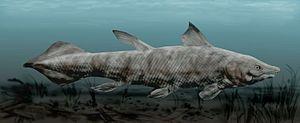
Chinlea est un genre éteint de poissons à membres charnus, rattaché à la famille des Mawsoniidae, elle-même regroupée au sein des Coelacanthiformes. Une seule espèce est assignée à ce genre : Chinlea sorenseni créée par B. Schaeffer en 1967 à partir de fossiles découverts dans l'ouest des États-Unis.